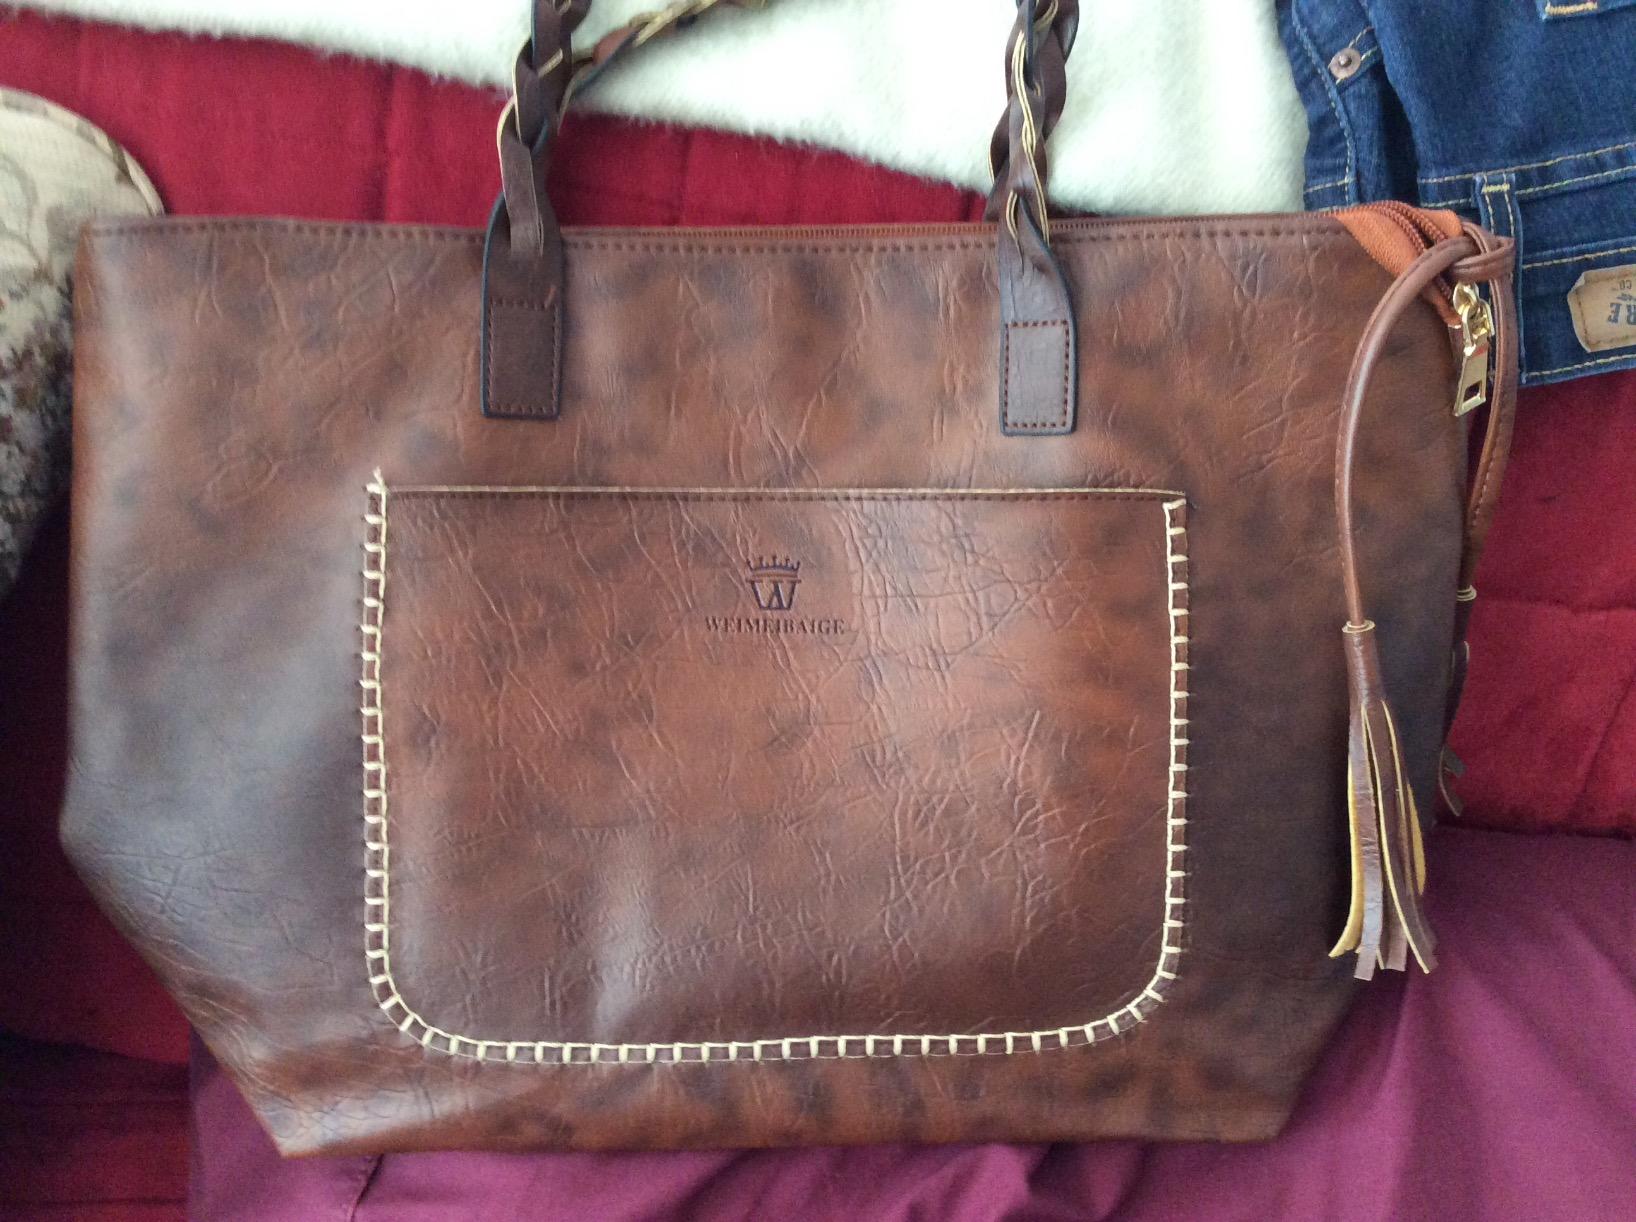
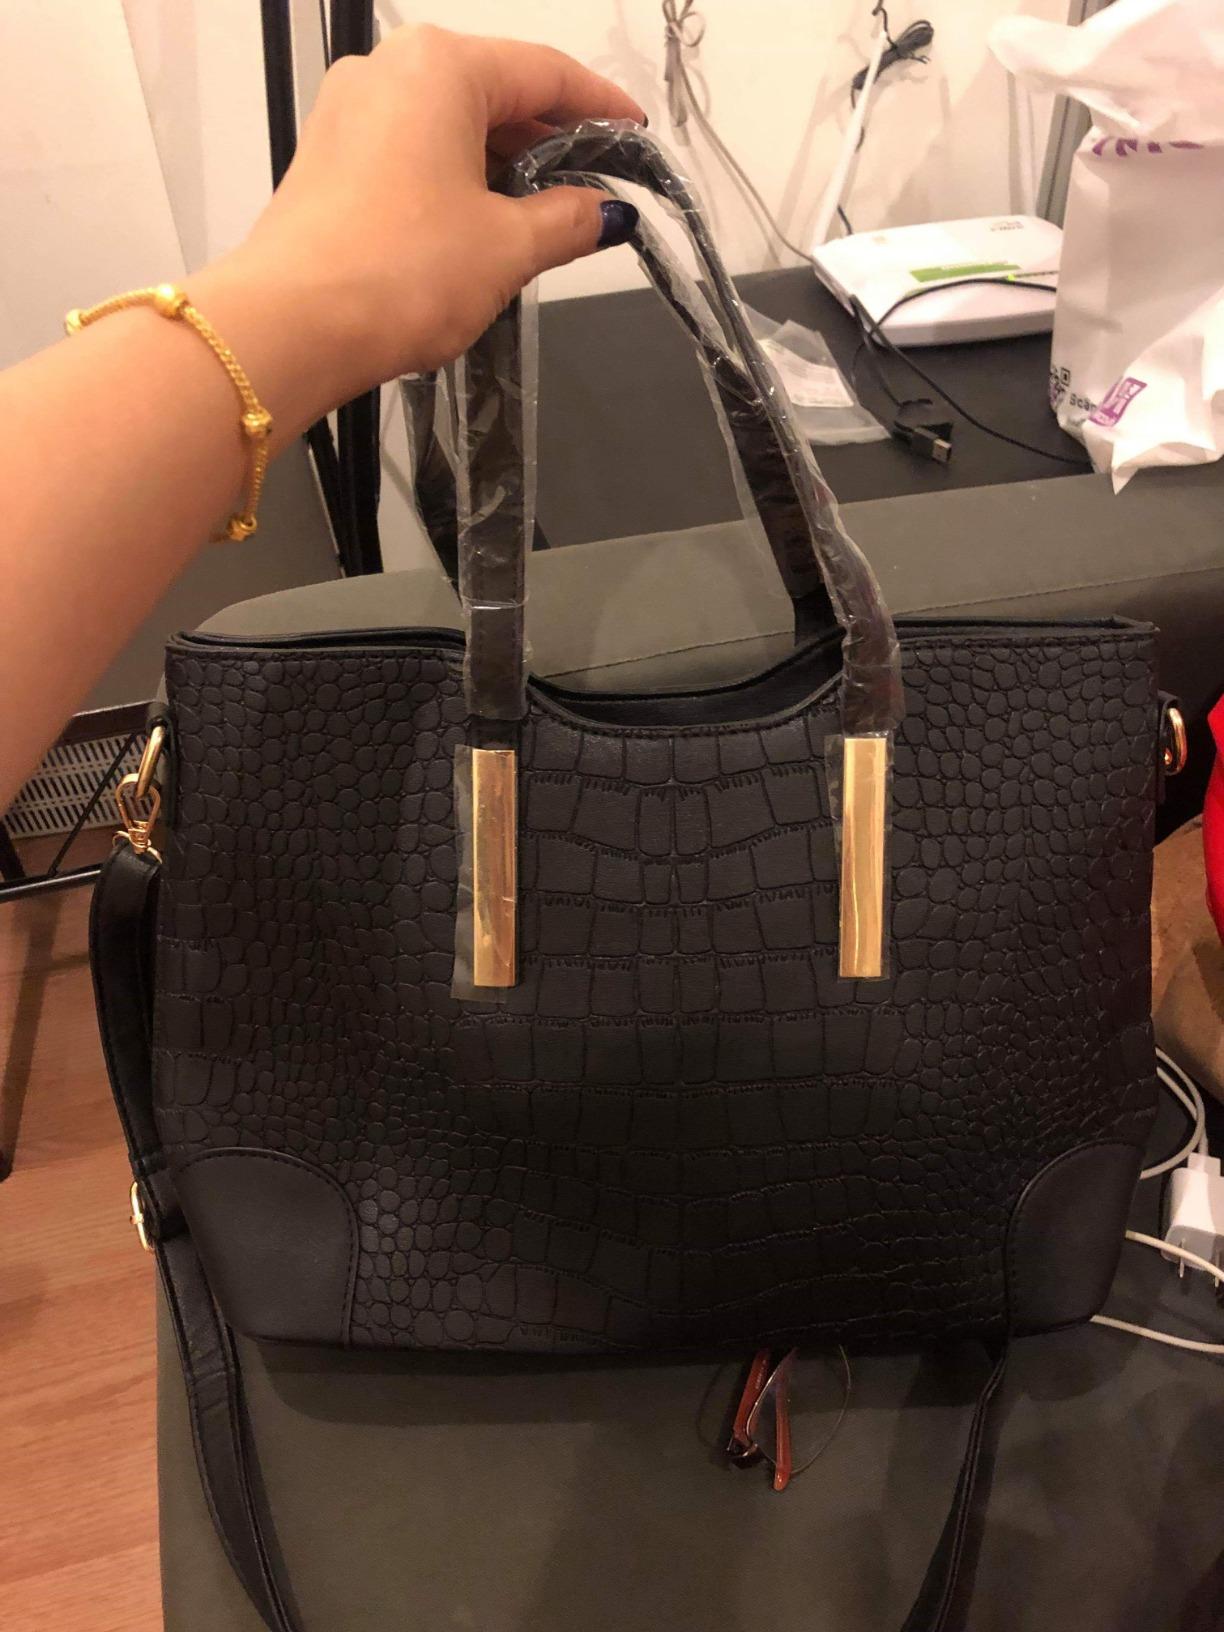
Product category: accessories_handbag
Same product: no